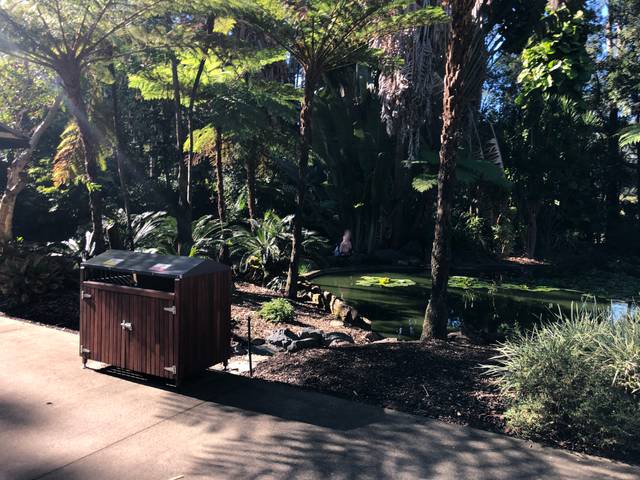
Region: Australia
Coordinates: -30.299, 153.124